Leslie Hurry

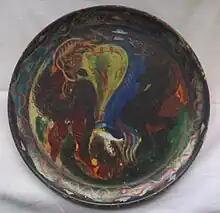
A papier-mâché tray by Hurry, showing a circus artiste hanging off the back of a black horse

In the second half of the 1930s he wandered Britain and Ireland painting landscapes. Depressed with his work and seeking inspiration to develop a personal style, he moved to Brittany then Paris, but was forced to return to Britain due to health problems.